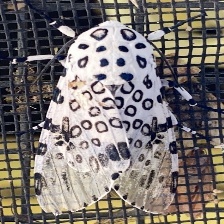
Species: GIANT LEOPARD MOTH